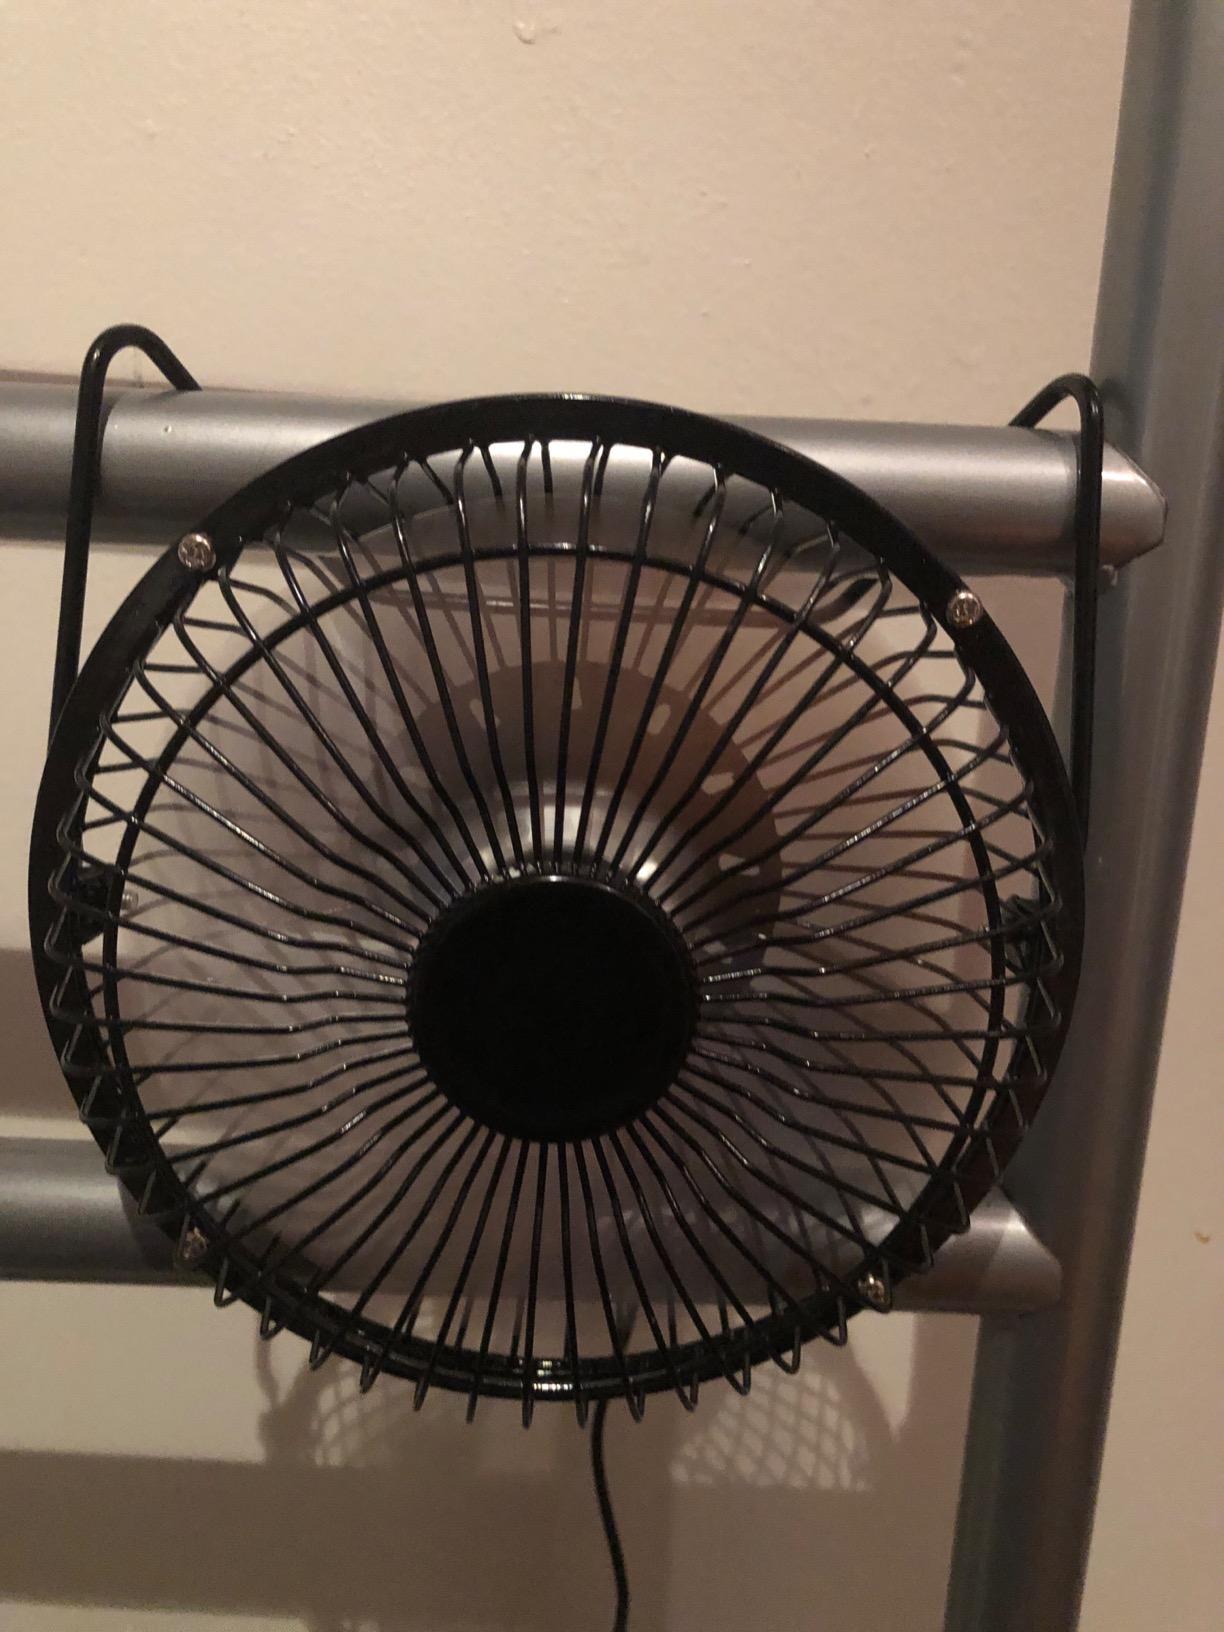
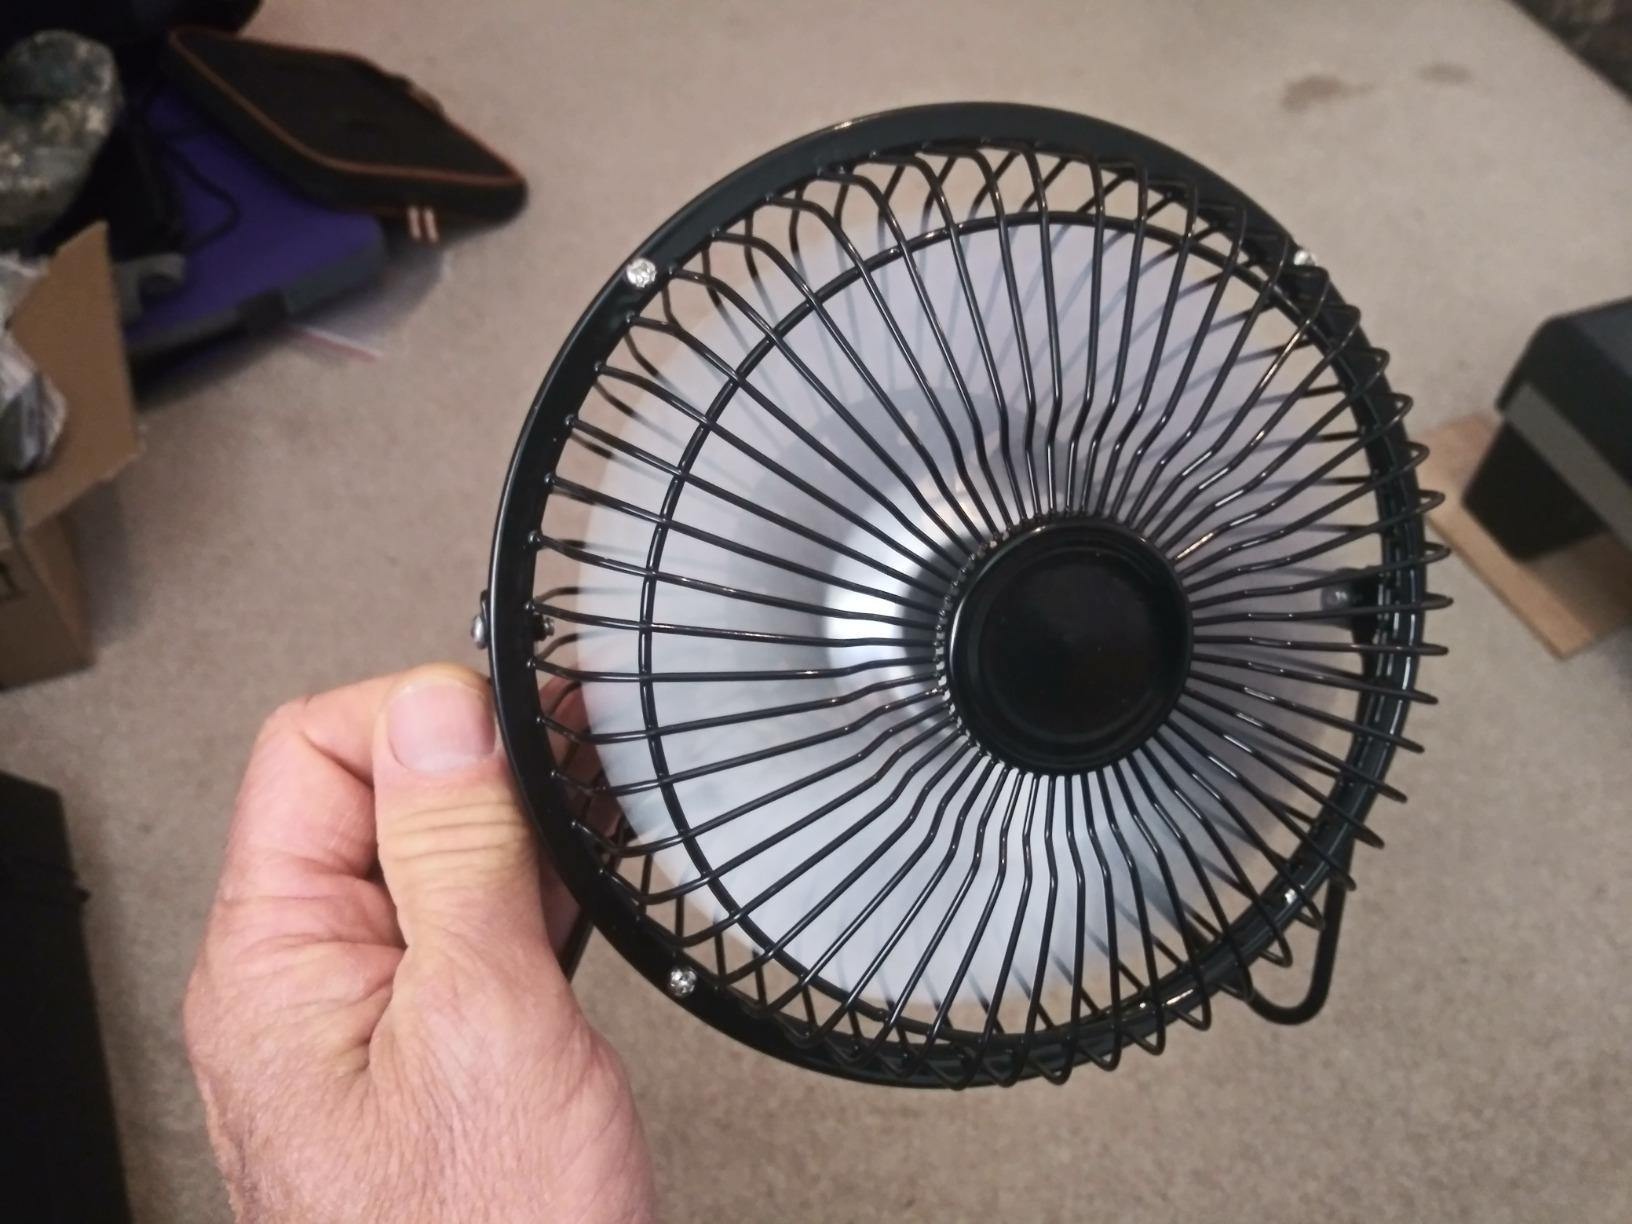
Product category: fan
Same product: yes